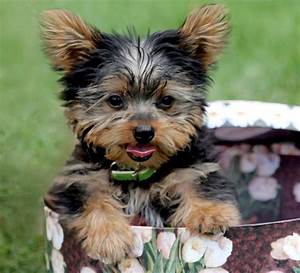
Label: dog